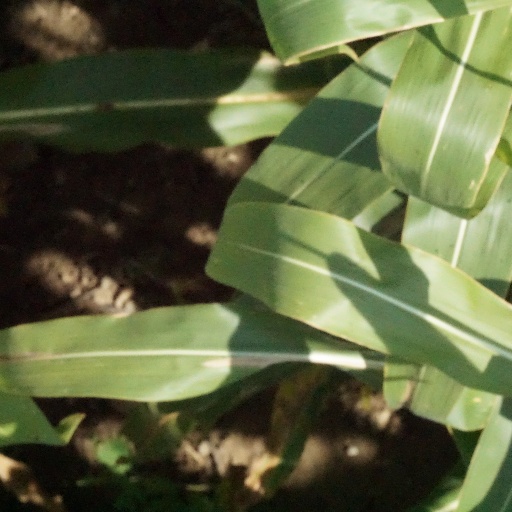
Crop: maize; corn